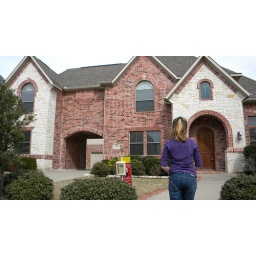
Window shopping for houses in Frisco..Now here is a place I could call home